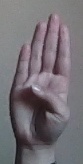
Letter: kaaf